Winden–Karlsruhe railway

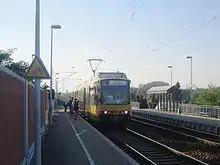
Stadtbahn service in "Maximiliansau West"

"Winden (Pfalz) station" is located on the south-eastern outskirts of the municipality of Winden. It was put into operation with the opening of the Palatine Maximilian Railway in 1855. From 1864 the line to Maximiliansau was added. Thus the station was the fifth railway junction to be established within the Palatinate after Schifferstadt (1847), Ludwigshafen (1853), Neustadt an der Haardt (1855) and Homburg (1857). In 1870 the Winden–Bad Bergzabern railway was opened. It was modernised from 2005 to 2007. The entrance building is a protected monument.